23rd Century: Ngasigee Matungda

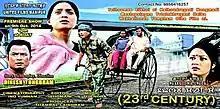
Theatrical release poster

23rd Century : Ngasigee Matungda (English: "23rd Century : After Today") is a 2014 Manipuri film directed by Dinesh Tongbram and produced by Thambal Laishram, under the banner of United Films Manipur. The film features Gurumayum Bonny, Kaiku Rajkumar, Bala Hijam and Sonia Hijam in the lead roles. The film was premiered at Bhagyachandra Open Air Theatre (BOAT) on 17 October 2014. It is based on the 1992 theatrical play of Kamakhya Sangeet Mandal of the same title.